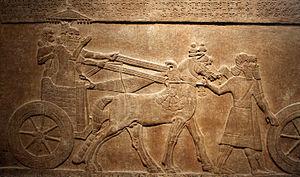
Nimroud est un site archéologique tirant son nom du personnage biblique Nimrod, sur lequel se trouvent les ruines de la cité assyrienne appelée Kalkhu. Ce tell est situé à l'est du Tigre, quelques kilomètres au nord de sa confluence avec le Zab supérieur. Kalkhu était située à 35 km de Ninive.